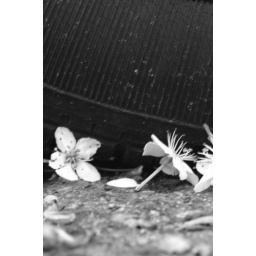
Little white flowers by my neighbor's car tire. One of them is underneath it.